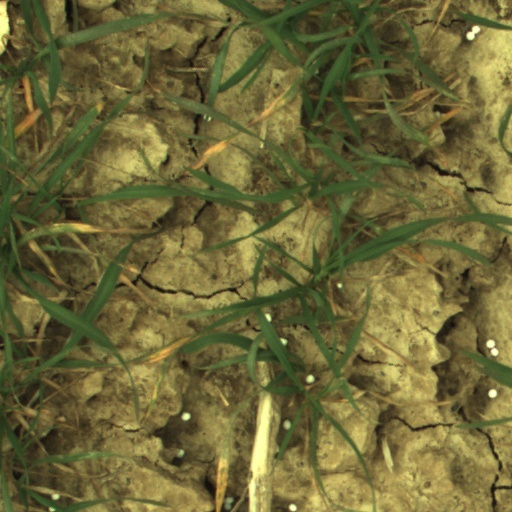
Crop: wheat